Leopard skin (clothing in Ancient Egypt)

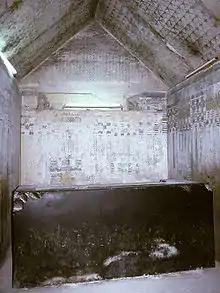
Burial chamber of Unas in the Unas pyramid with funerary text on the starry sky

The leopard-skin bearer also wore the sidelock of youth, which identified him as the king's son. In iconography, the sidelock of youth also served in the further course of ancient Egyptian history to identify primarily those royal descendants who were eligible as designated heirs to the throne. As part of his priestly function as "Tjet" or ""Shem"" and as the embodiment of Sameref, the eldest son of the king, who was adorned with the leopard skin, thus acted as a mediator between the king and the world of the gods.